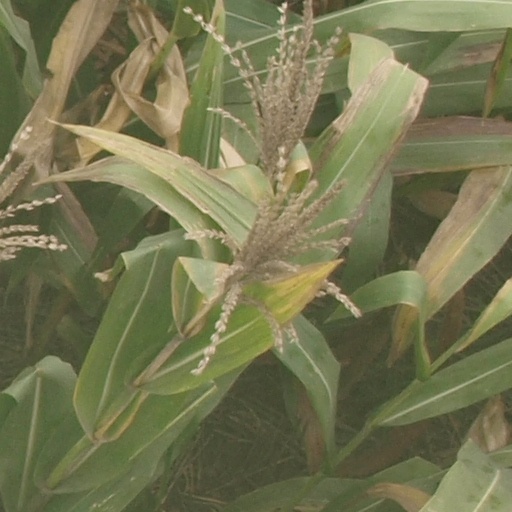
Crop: maize; corn